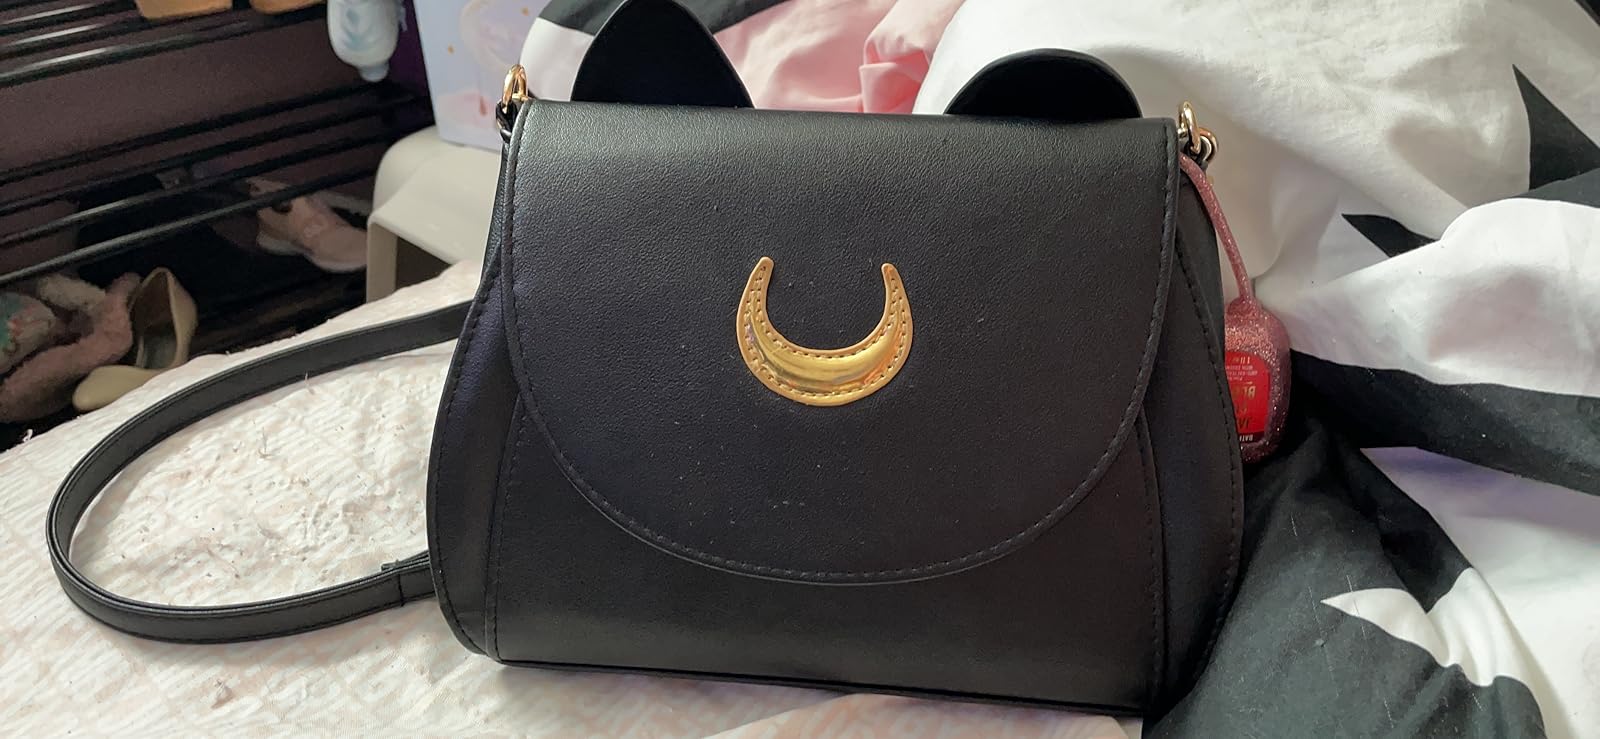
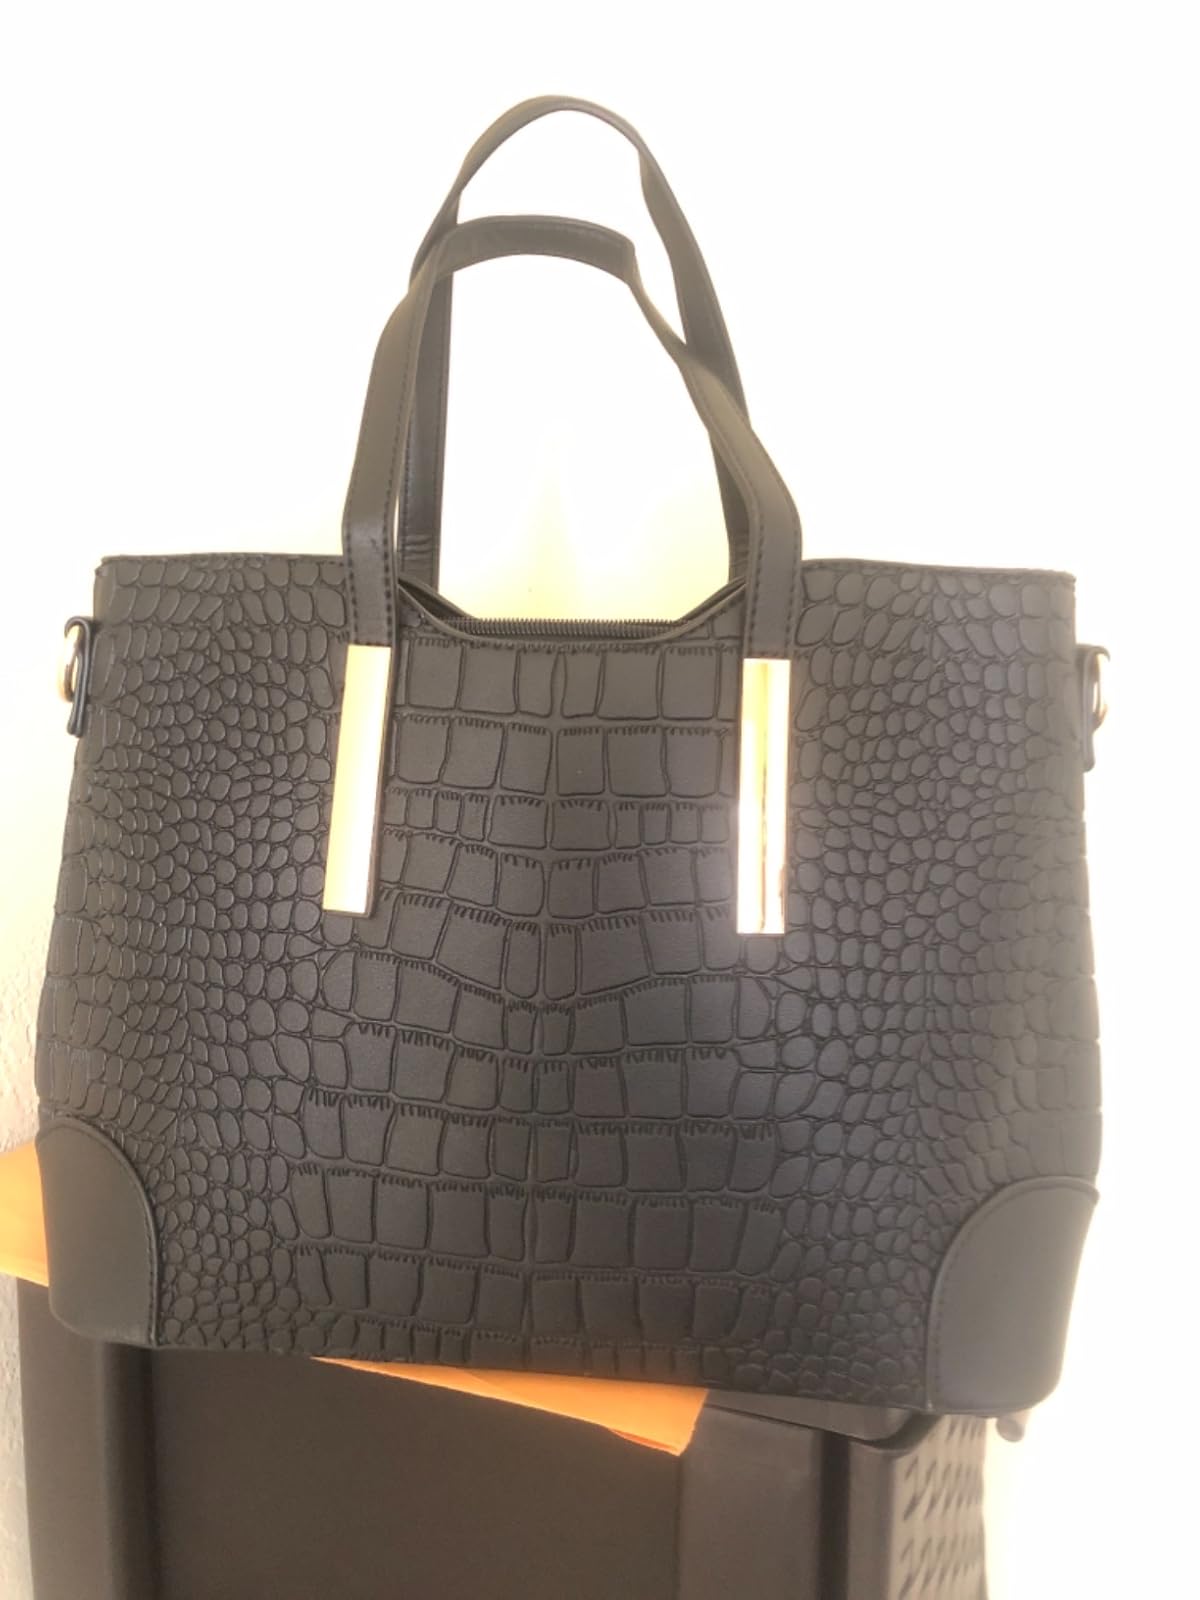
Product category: accessories_handbag
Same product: no